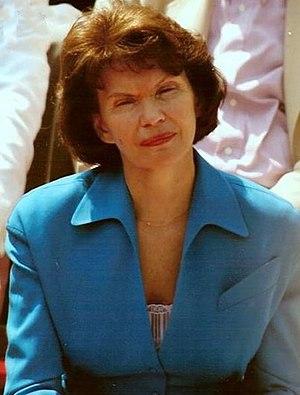
Danielle Mitterrand au festival de Cannes
La famille Mitterrand désigne ici la famille et l'ascendance de François Mitterrand, président de la République française de 1981 à 1995.
Danielle Mitterrand, née Gouze le 29 octobre 1924 à Verdun et morte le 22 novembre 2011 à Paris, est l'épouse de François Mitterrand, président de la République française de 1981 à 1995. Ancienne résistante et personnalité engagée dans le monde associatif, elle a créé la fondation France Libertés - Fondation Danielle-Mitterrand en 1986, qu'elle a présidée jusqu'à sa mort.
On appelle de manière générale Première dame l'épouse d'un chef d'État ou de gouvernement.